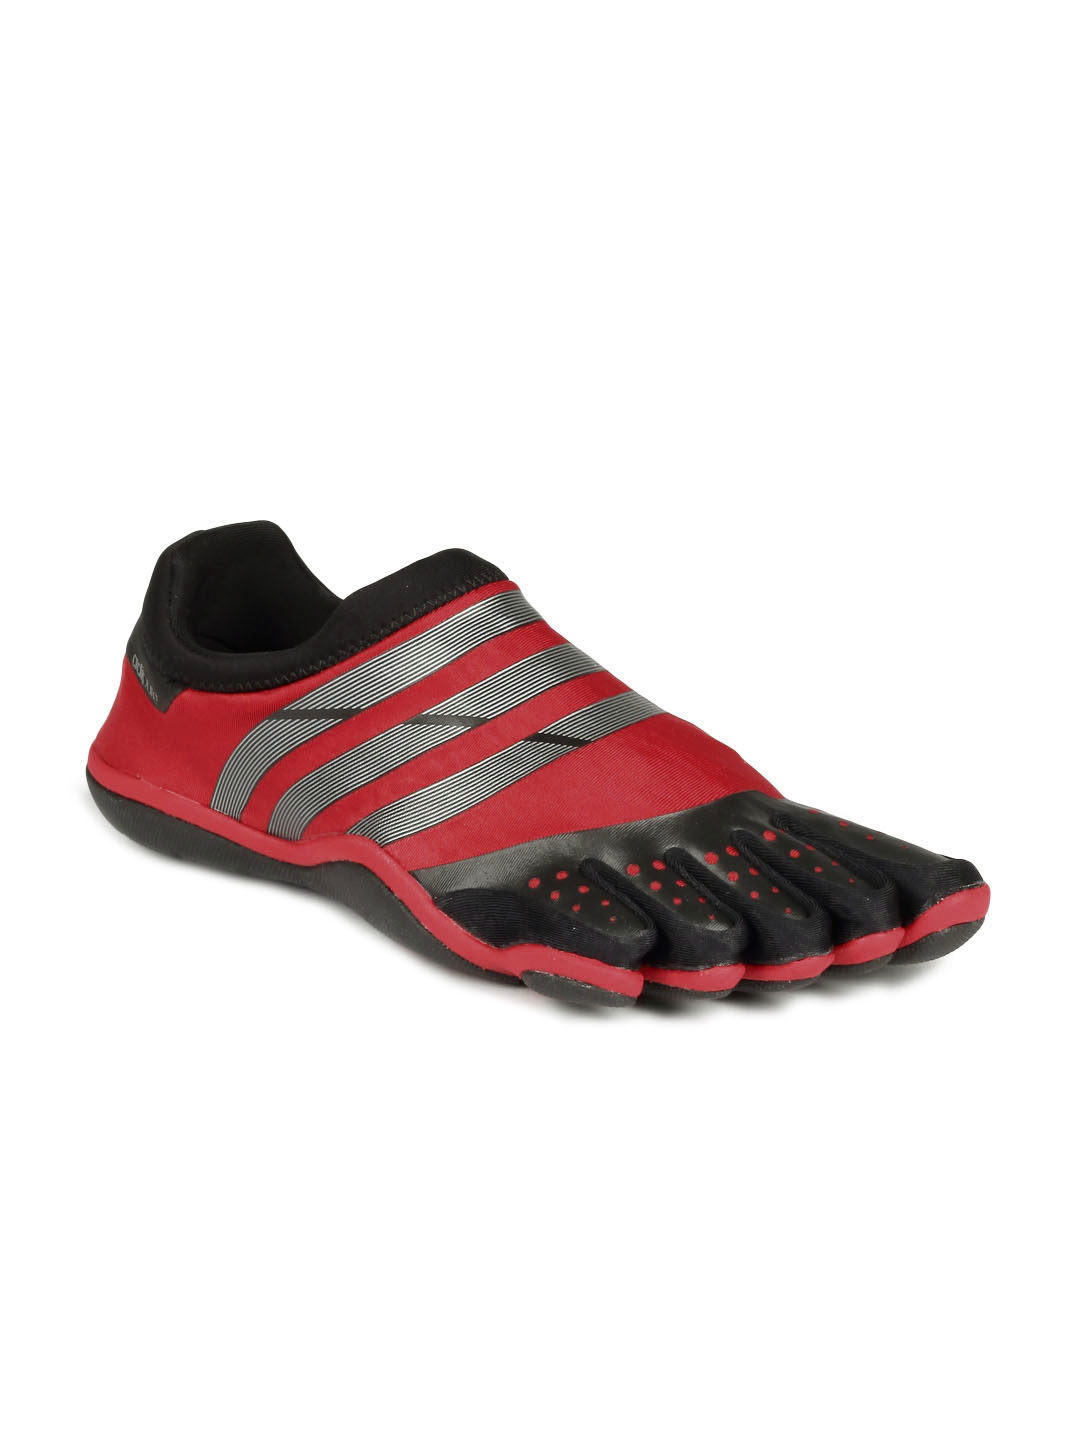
ADIDAS Men Red Adipure Sports Shoes
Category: Footwear / Shoes / Sports Shoes
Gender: Men
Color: Red
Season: Summer 2012
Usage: Sports